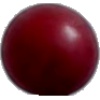
Label: Cherry Wax Red 1